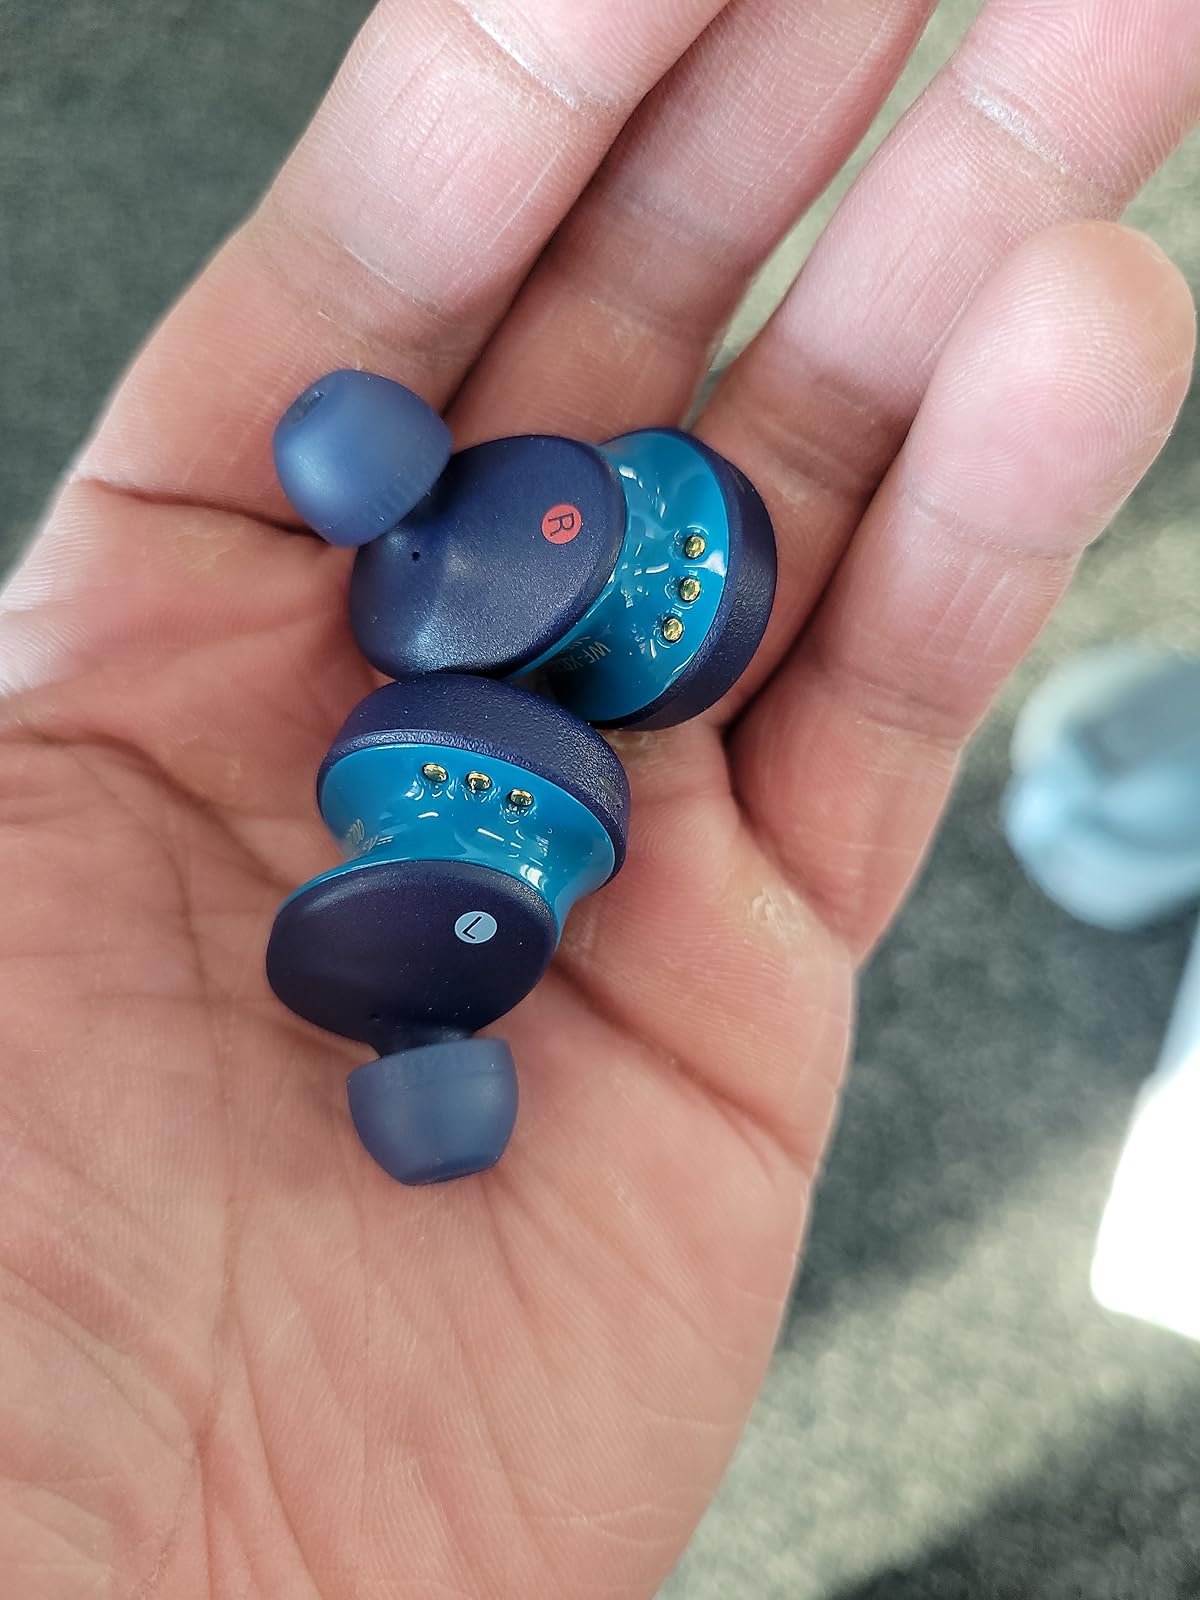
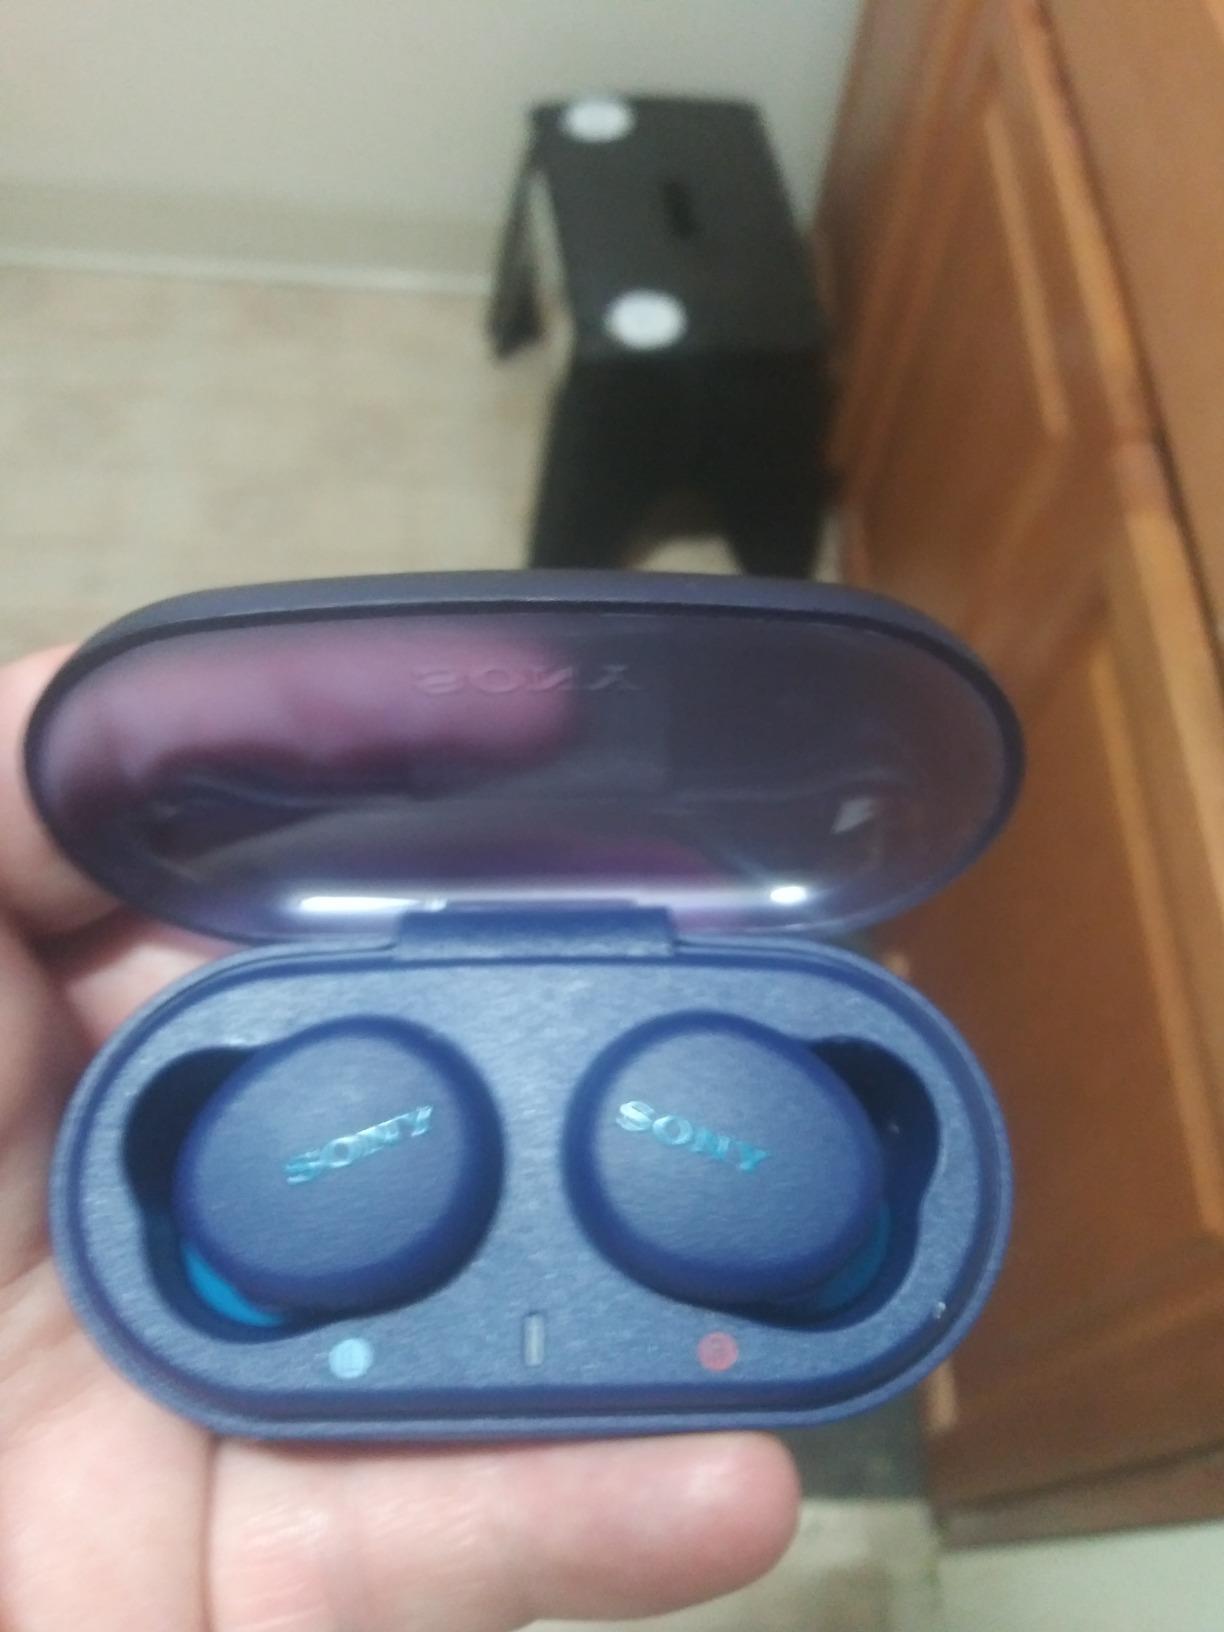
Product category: earbuds
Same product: yes